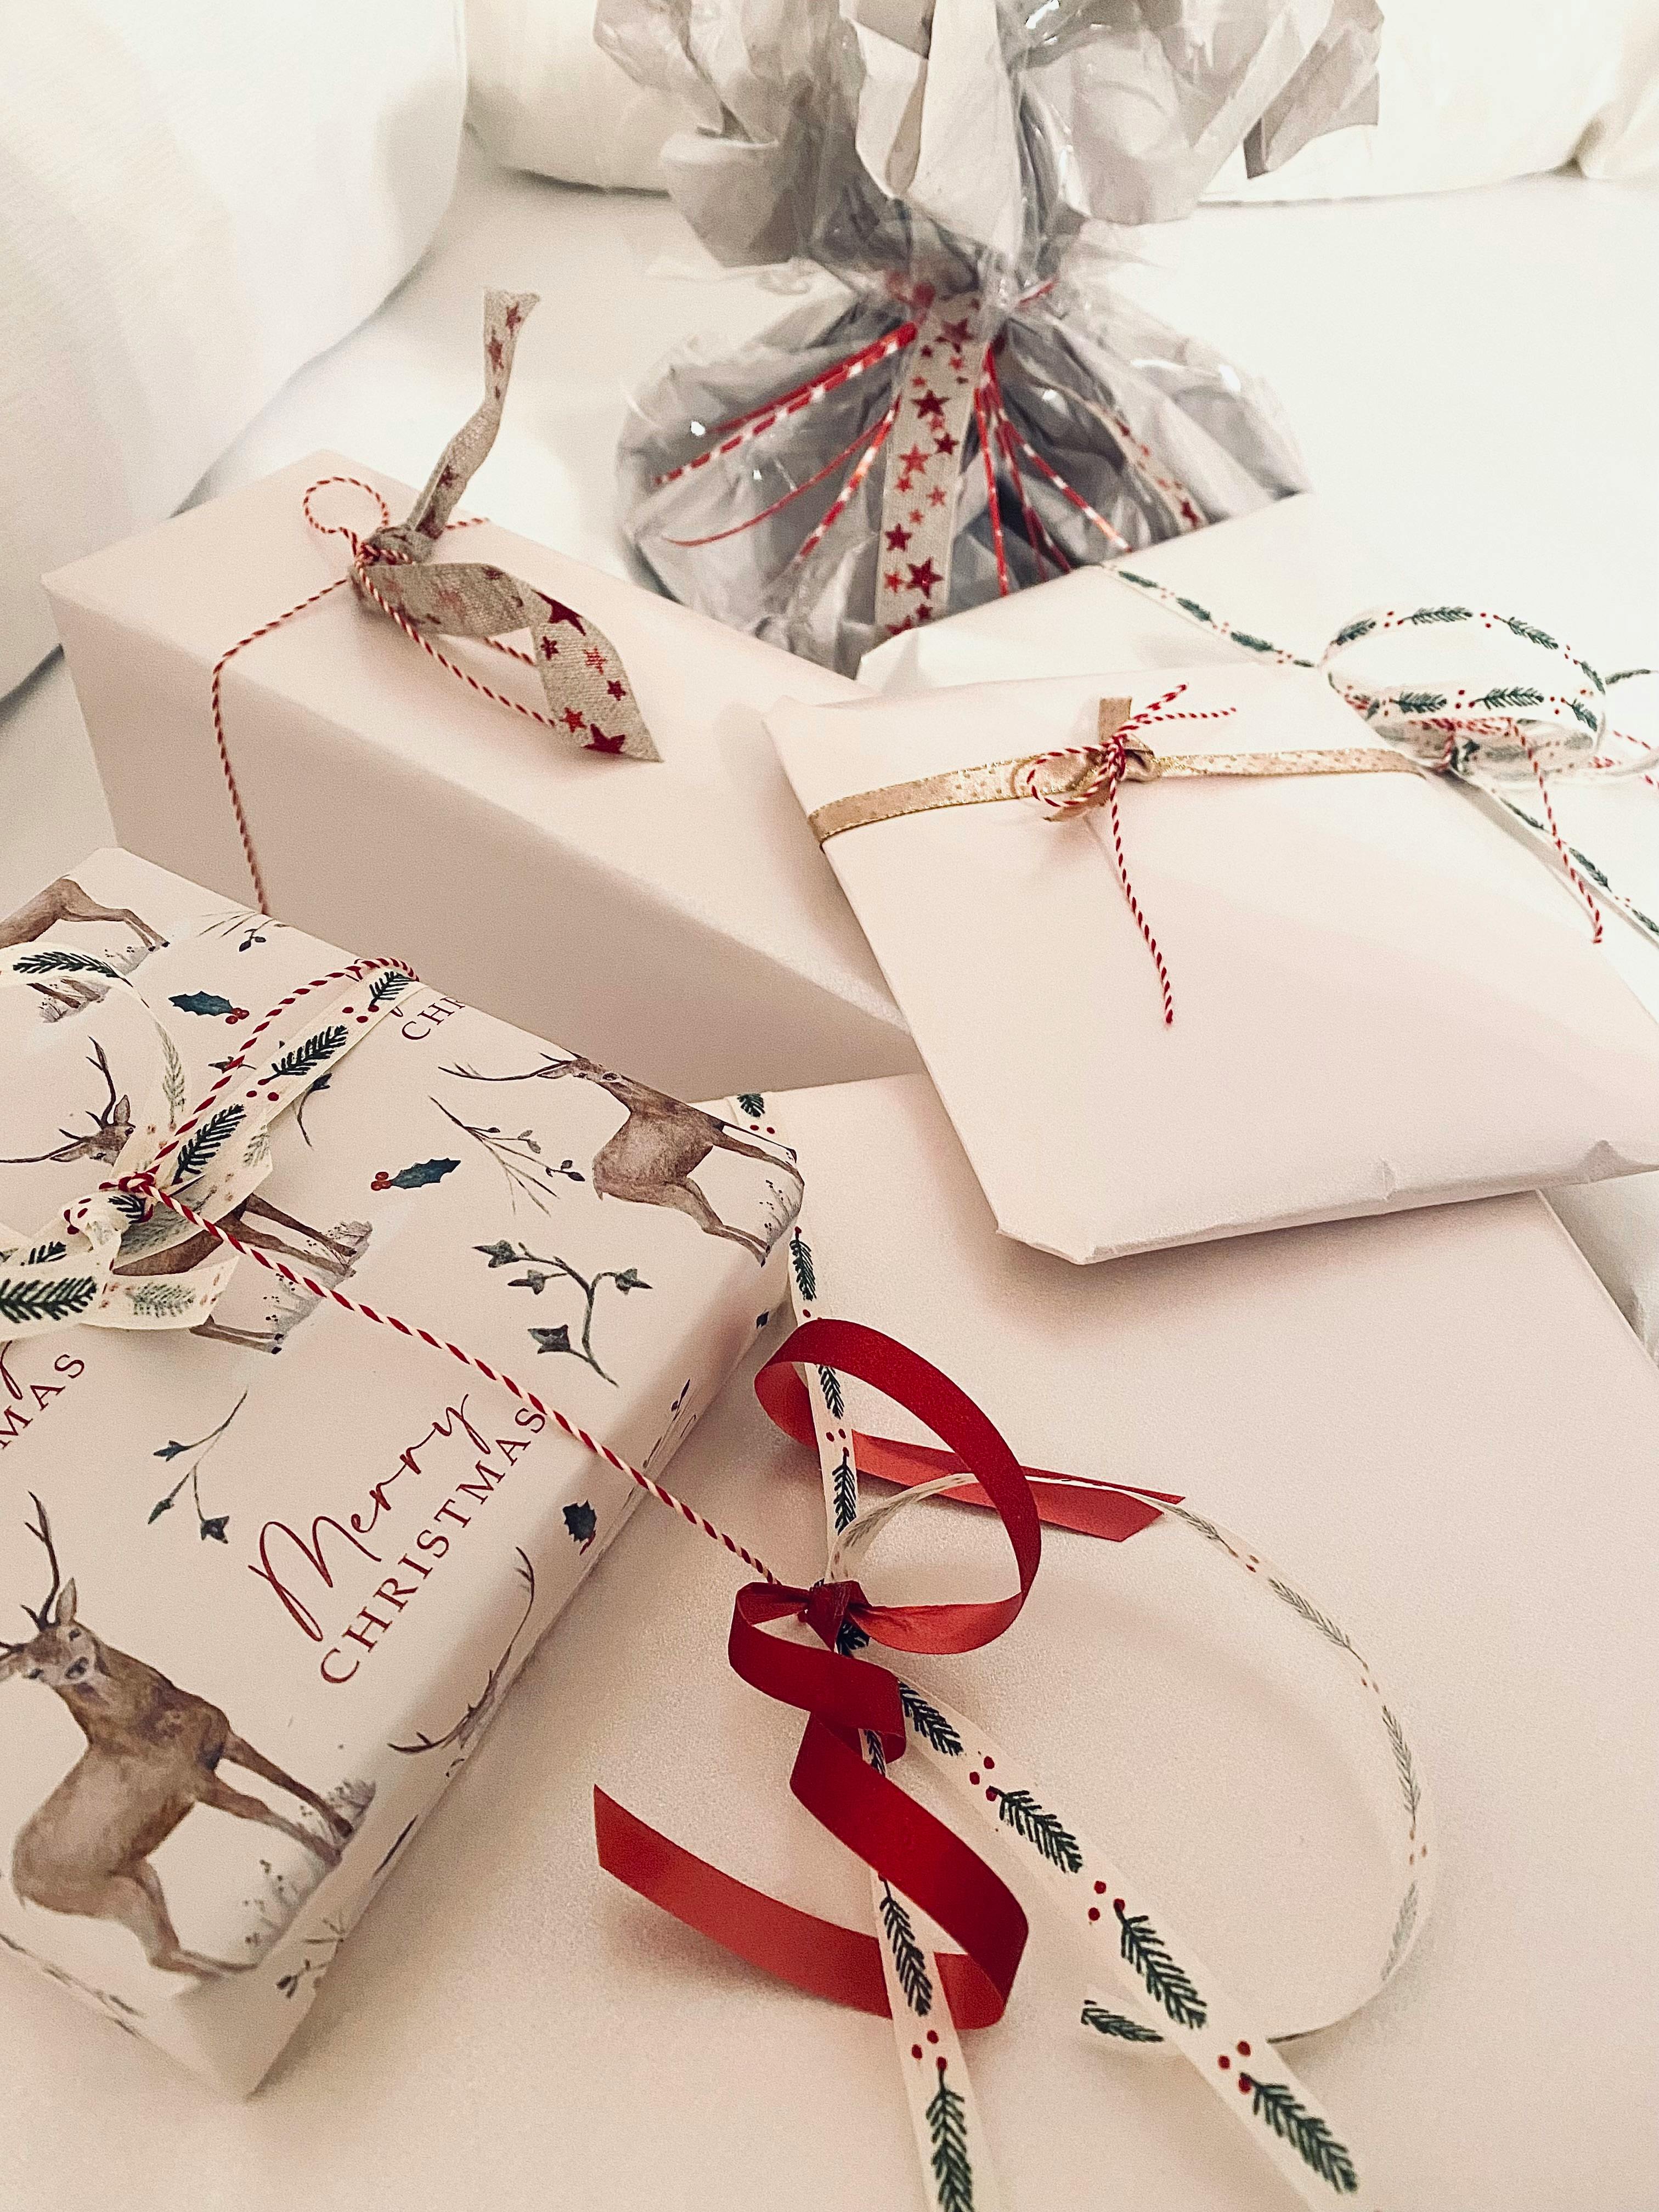
art, white, red, Material property, creative arts, font, gift wrapping, event, party supply, fashion accessory, carmine, paper, paper product, pattern, present, eyewear, stationery, peach, twig, ornament, magenta, fashion design, craft